Greater Orlando

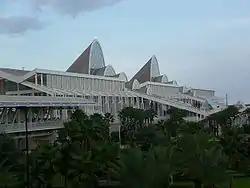
Orange County Convention Center, it is the primary convention center for the metropolitan region and is the second-largest convention center in the United States, after McCormick Place in Chicago

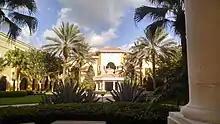
Rosen College of Hospitality Management at the University of Central Florida (UCF), Orange County. With 68,442 students as of the fall 2022 semester, UCF has the second-largest on-campus student body of any public university in the United States

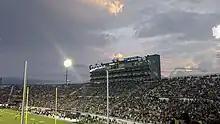
FBC Mortgage Stadium, the home field of the UCF Knights (which is a part of NCAA Division I FBS in college football)

Greater Orlando is one of the most popular tourist destinations in the world thanks to the many theme parks in the area. Famous attractions include Walt Disney World, SeaWorld Orlando and Universal Orlando. Millions of tourists visit these and other attractions every year.